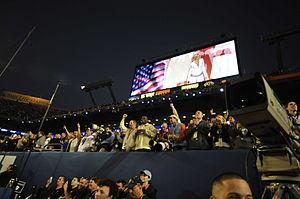
Carrie Marie Underwood est une autrice-compositrice-interprète et actrice américaine. Son univers musical est proche de la country et de la pop. Elle est la gagnante de la quatrième saison d’American Idol aux États-Unis en 2005. Son premier album, Some Hearts, sorti en novembre 2005, est certifié sept fois disque de platine par la RIAA. Il devient l’album country qui s’est vendu le plus rapidement au classement album américain. Some Hearts contient trois chansons devenues numéro 1 dans les classements américain et canadien : Jesus, take the wheel, Wasted et Before He Cheats. Some Hearts se vend à plus de sept millions d’exemplaires et devient la meilleure vente pour un premier album dans l’histoire de la musique country.